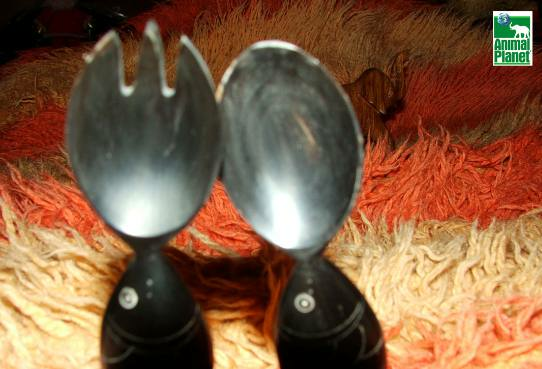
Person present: No